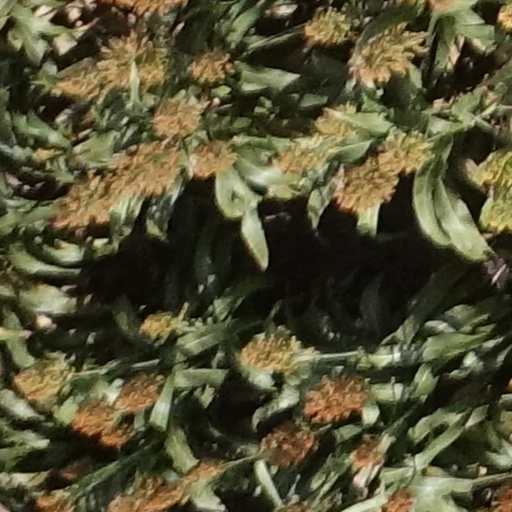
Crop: sorghum